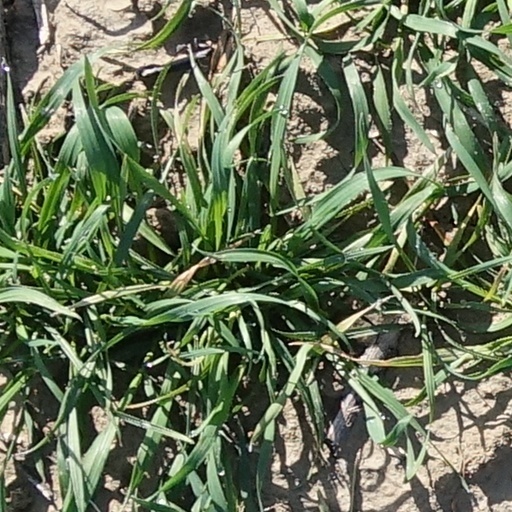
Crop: wheat